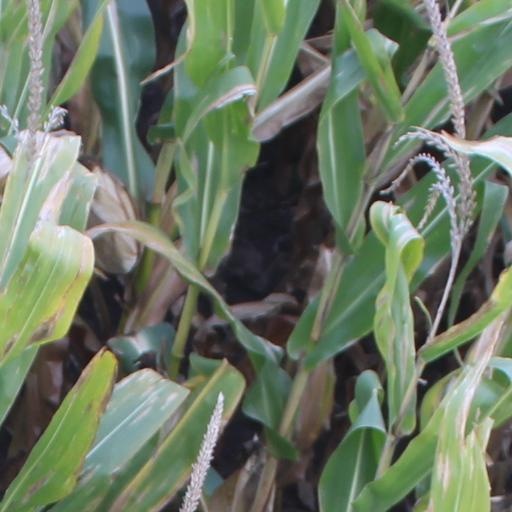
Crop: maize; corn